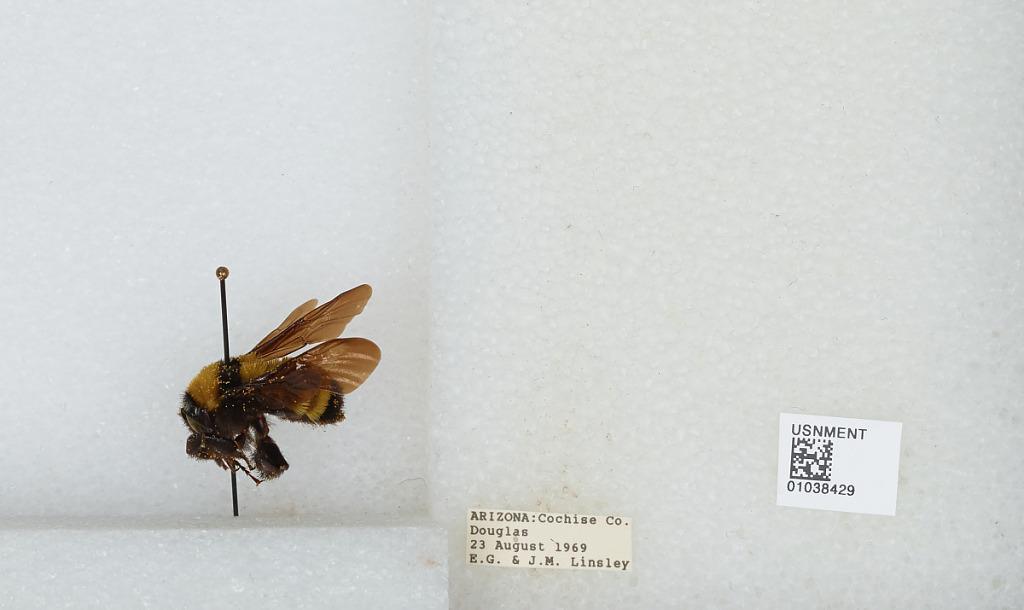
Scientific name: Bombus (Fervidobombus) sonorus Say
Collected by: E. Linsley & J. Linsley
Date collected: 1969-8-23
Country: United States
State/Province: Arizona
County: Cochise
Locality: Douglas
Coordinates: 31.345, -109.541